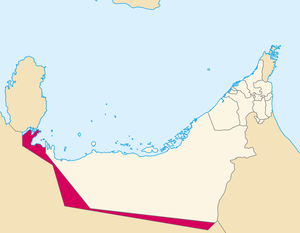
Le Traité de Djeddah est un traité frontalier entre l'Arabie saoudite et les Émirats arabes unis, signé le 21 août 1974 entre le Roi d'Arabie saoudite Fayçal Al Saoud et le Président Liste des Émirats arabes unis Zayed Al Nahyane. Le traité avait pour but de regler les problèmes frontaliers entre les deux pays, incluant les zones du Conflit Buraimi.